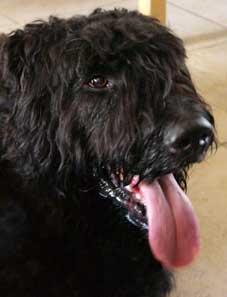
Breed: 233-n000072-Bouvier_des_Flandres